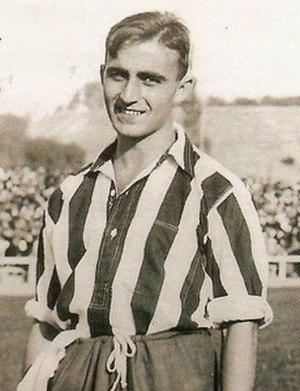
Le Club Atlético de Madrid S.A.D, plus couramment appelé Atlético de Madrid, Atlético ou Atleti, est un club de football espagnol basé à Madrid, qui dispute actuellement la Liga.